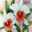
Label: orchid